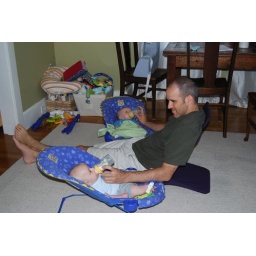
Jeff double feeding while sitting in new "floor chair." Floor chair rules!